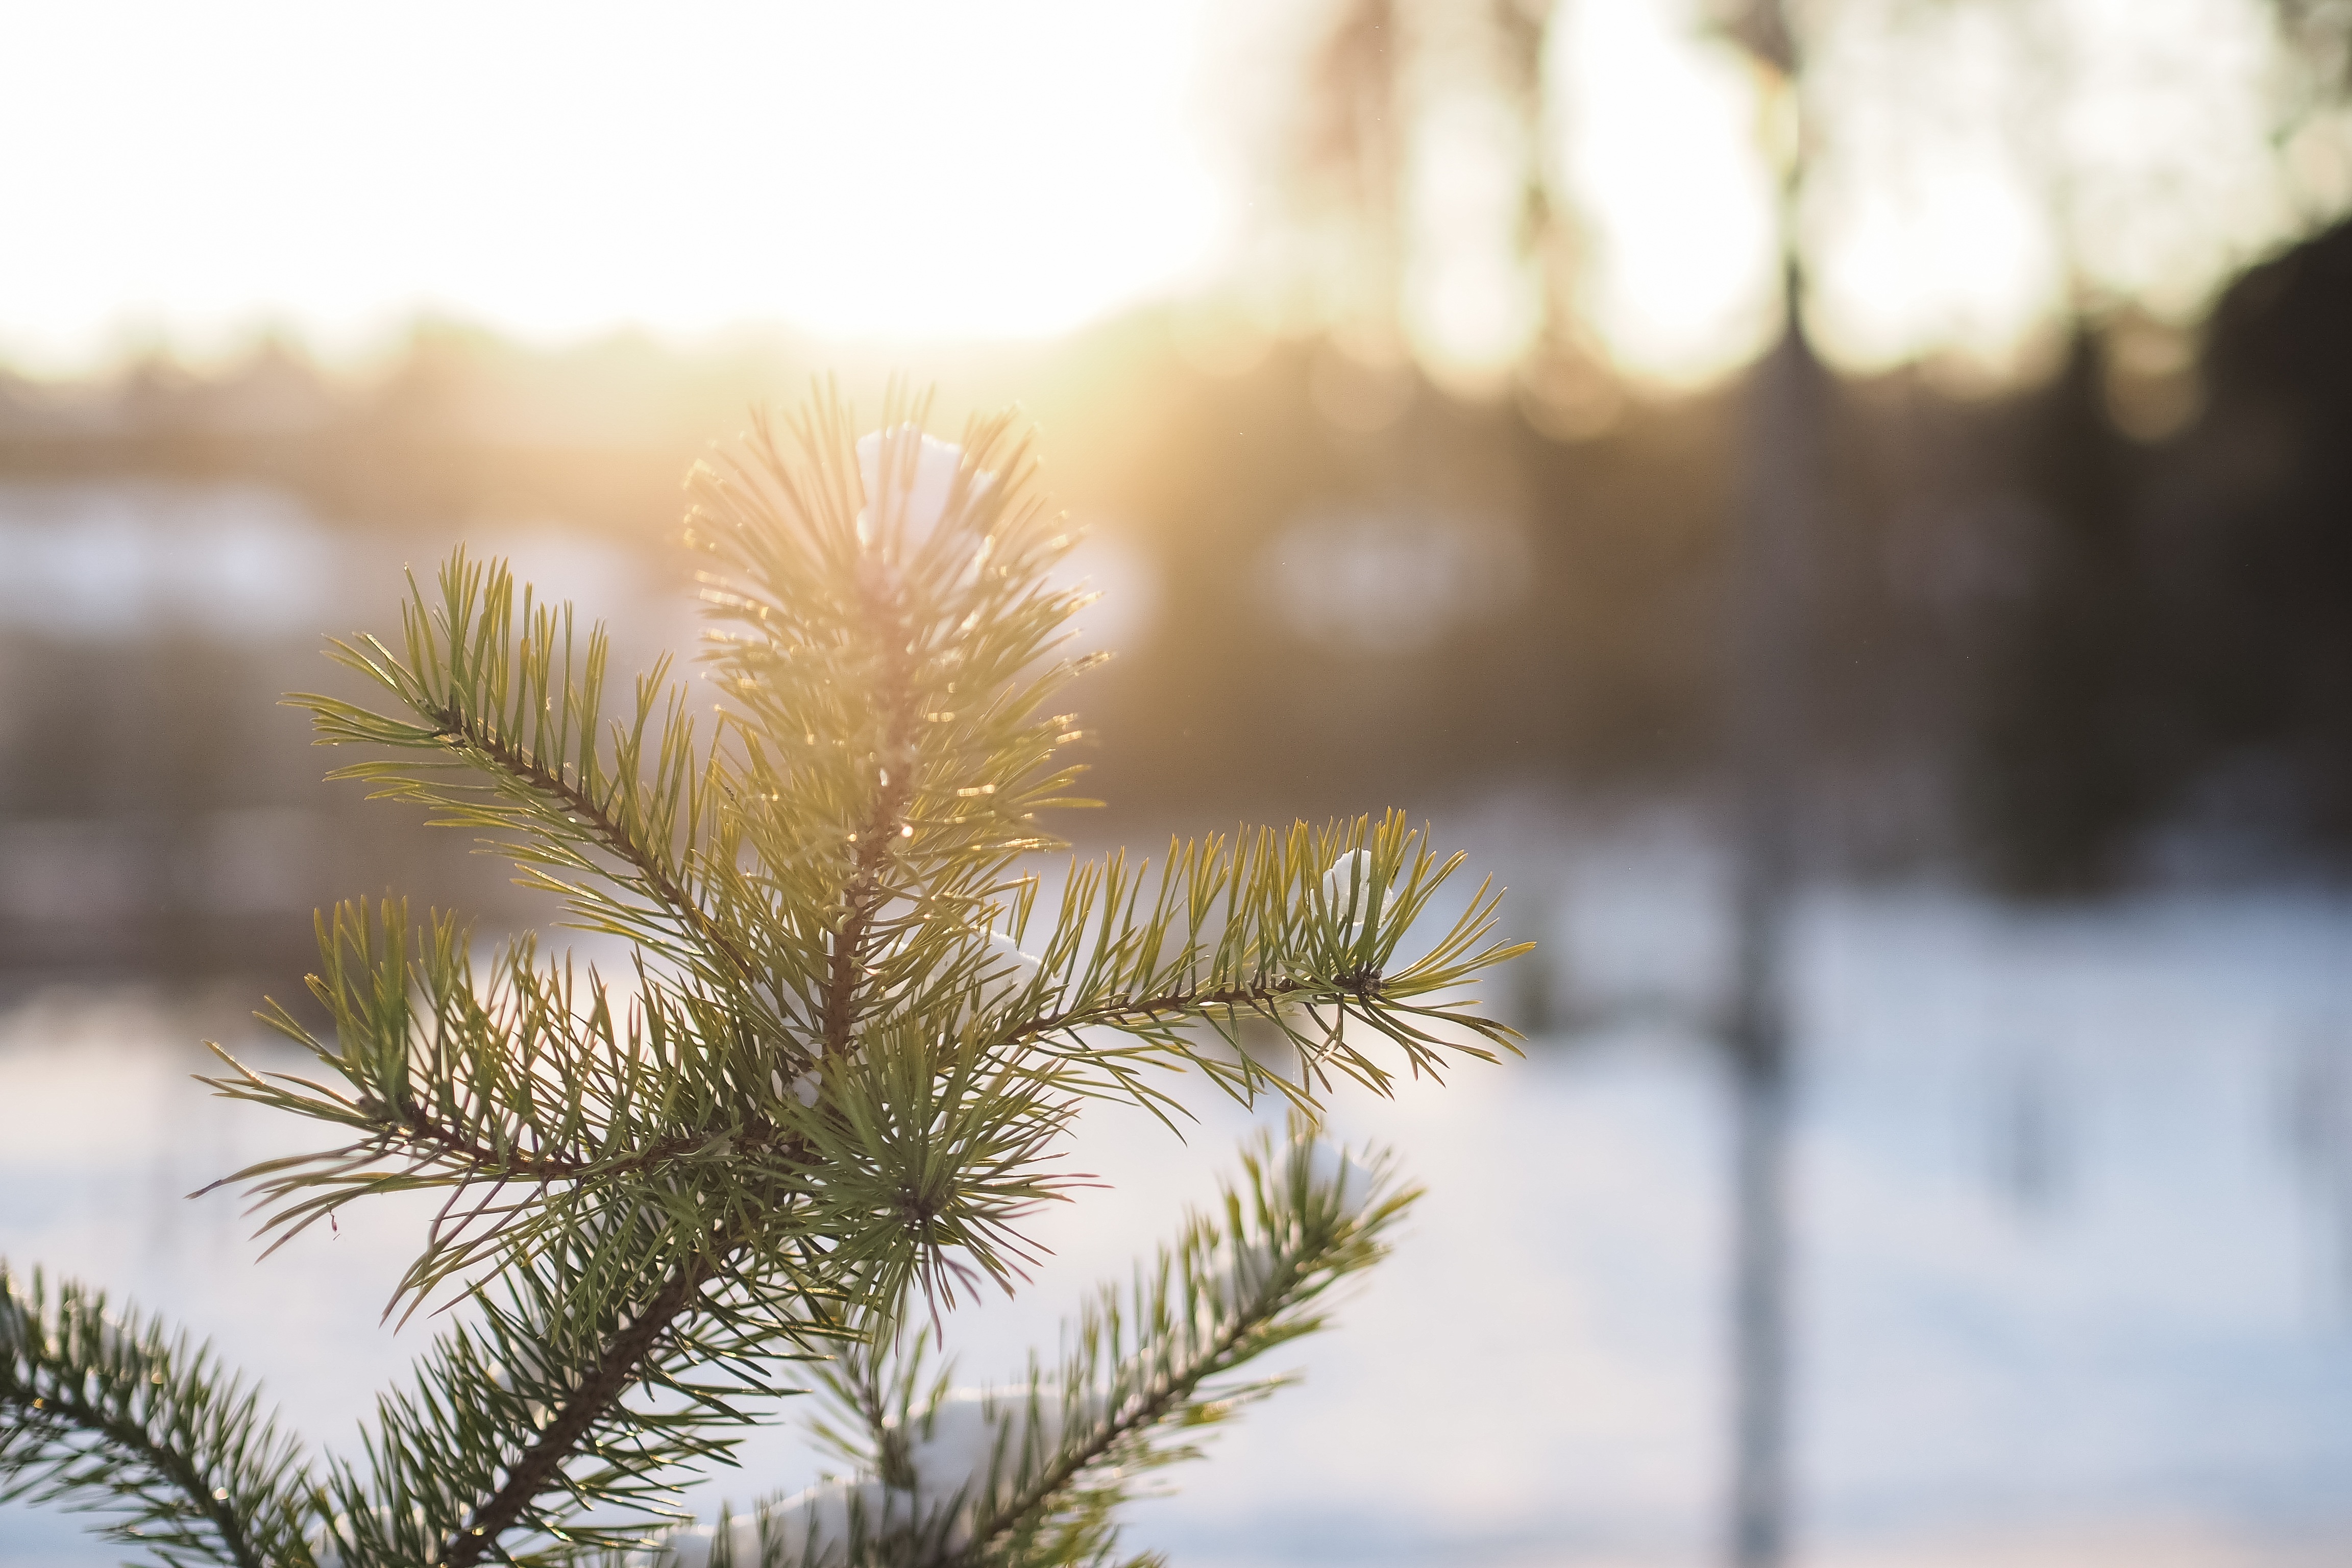
landscape, tree, nature, forest, grass, branch, snow, winter, light, plant, sky, wood, sun, sunlight, morning, leaf, flower, frost, environment, green, golden, natural, season, twig, tree branch, close up, sunny, bright, tree branches, atmospheric phenomenon, grass family, woody plant, land plant, arecales